Roland Balaÿ

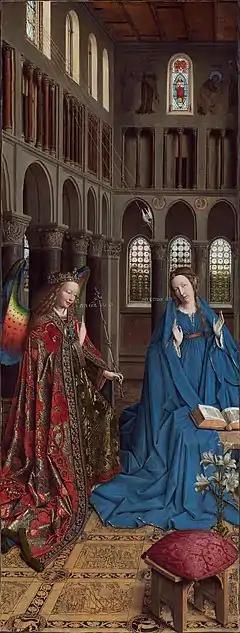
Jan van Eyck - "L'Annonciation", sold by the Soviet government June 1931 - Google Art Project

From the 1930s until 1940, Balay ran a gallery with Louis Carré, at 10 avenue de Messine, dealing in modern artists there and organizing exhibitions for artists Juan Gris and Paul Klee exhibitions (June–July 1938). Balay and Carré collaborated with Étienne Bignou, Valentine Dudensing, César de Hauke, Pierre Matisse and other dealers.